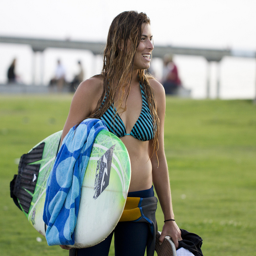
A woman with wet hair holds a boogie board while standing in the grass.
woman surfer with green board and blue bikini top
a women in a bikini holding a surf board
A woman is holding a surfboard and a towel.
A woman wearing a pulled down wetsuit holds a surfboard, a towels, and clothes.